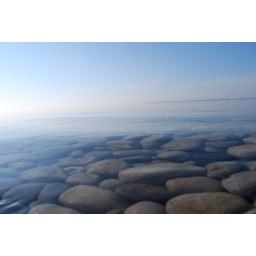
rocks in water